Jim Harbaugh

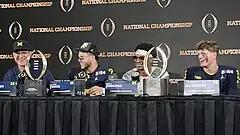
Harbaugh (first from left) alongside Blake Corum, Will Johnson, and J. J. McCarthy at a post-game press conference after winning the 2024 CFP Championship

On August 23, 2023, Michigan announced that it was self-imposing a suspension on Harbaugh for the first three games of the 2023 season due to violating recruiting regulations. Michigan won all three games in his absence.